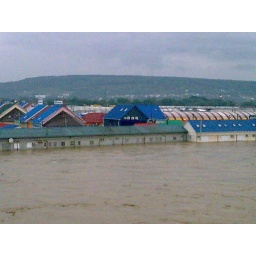
Kalinovskiy market in water